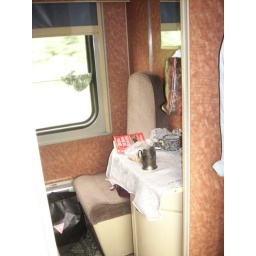
day time chair and table in compartment